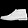
Label: Ankle boot